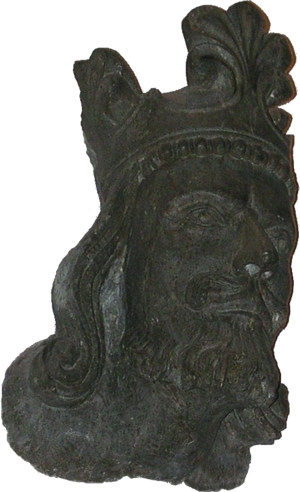
La liste des monarques de l'Islande réunit les différents rois ayant régné sur l'Islande entre 1262, date d'union du pays avec la Norvège, et 1944, date de la fin de l'union avec le Danemark et de la proclamation de la république.